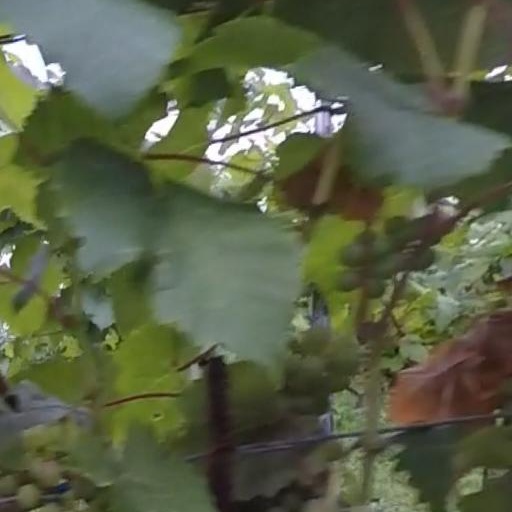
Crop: grape